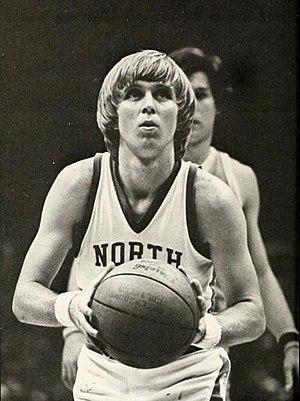
Brad Hoffman, né le 6 mars 1953, est un ancien joueur américain de basket-ball. Il évolue durant sa carrière aux postes de meneur et d'arrière.